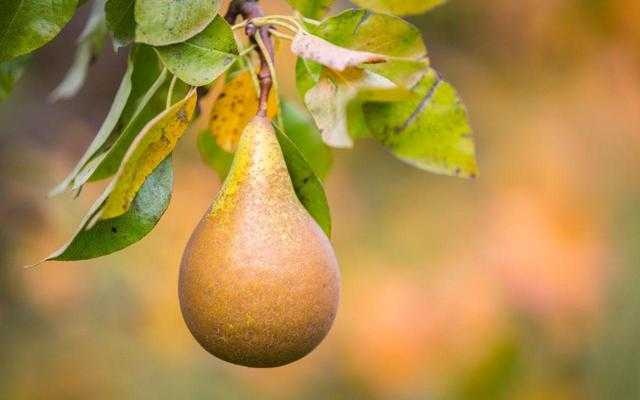
Label: Pear